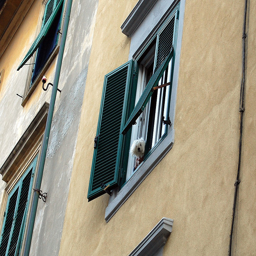
A small white dog hanging out of a second story window.
Small white dog peering out of blue sashed window.
a small white dog pokes his head out the window
A white fluffy dog looks out of a window with shutters.
The window is left open for the dog to look out of.